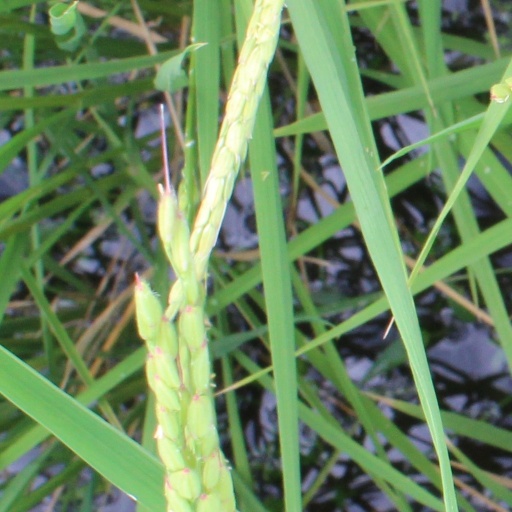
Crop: rice